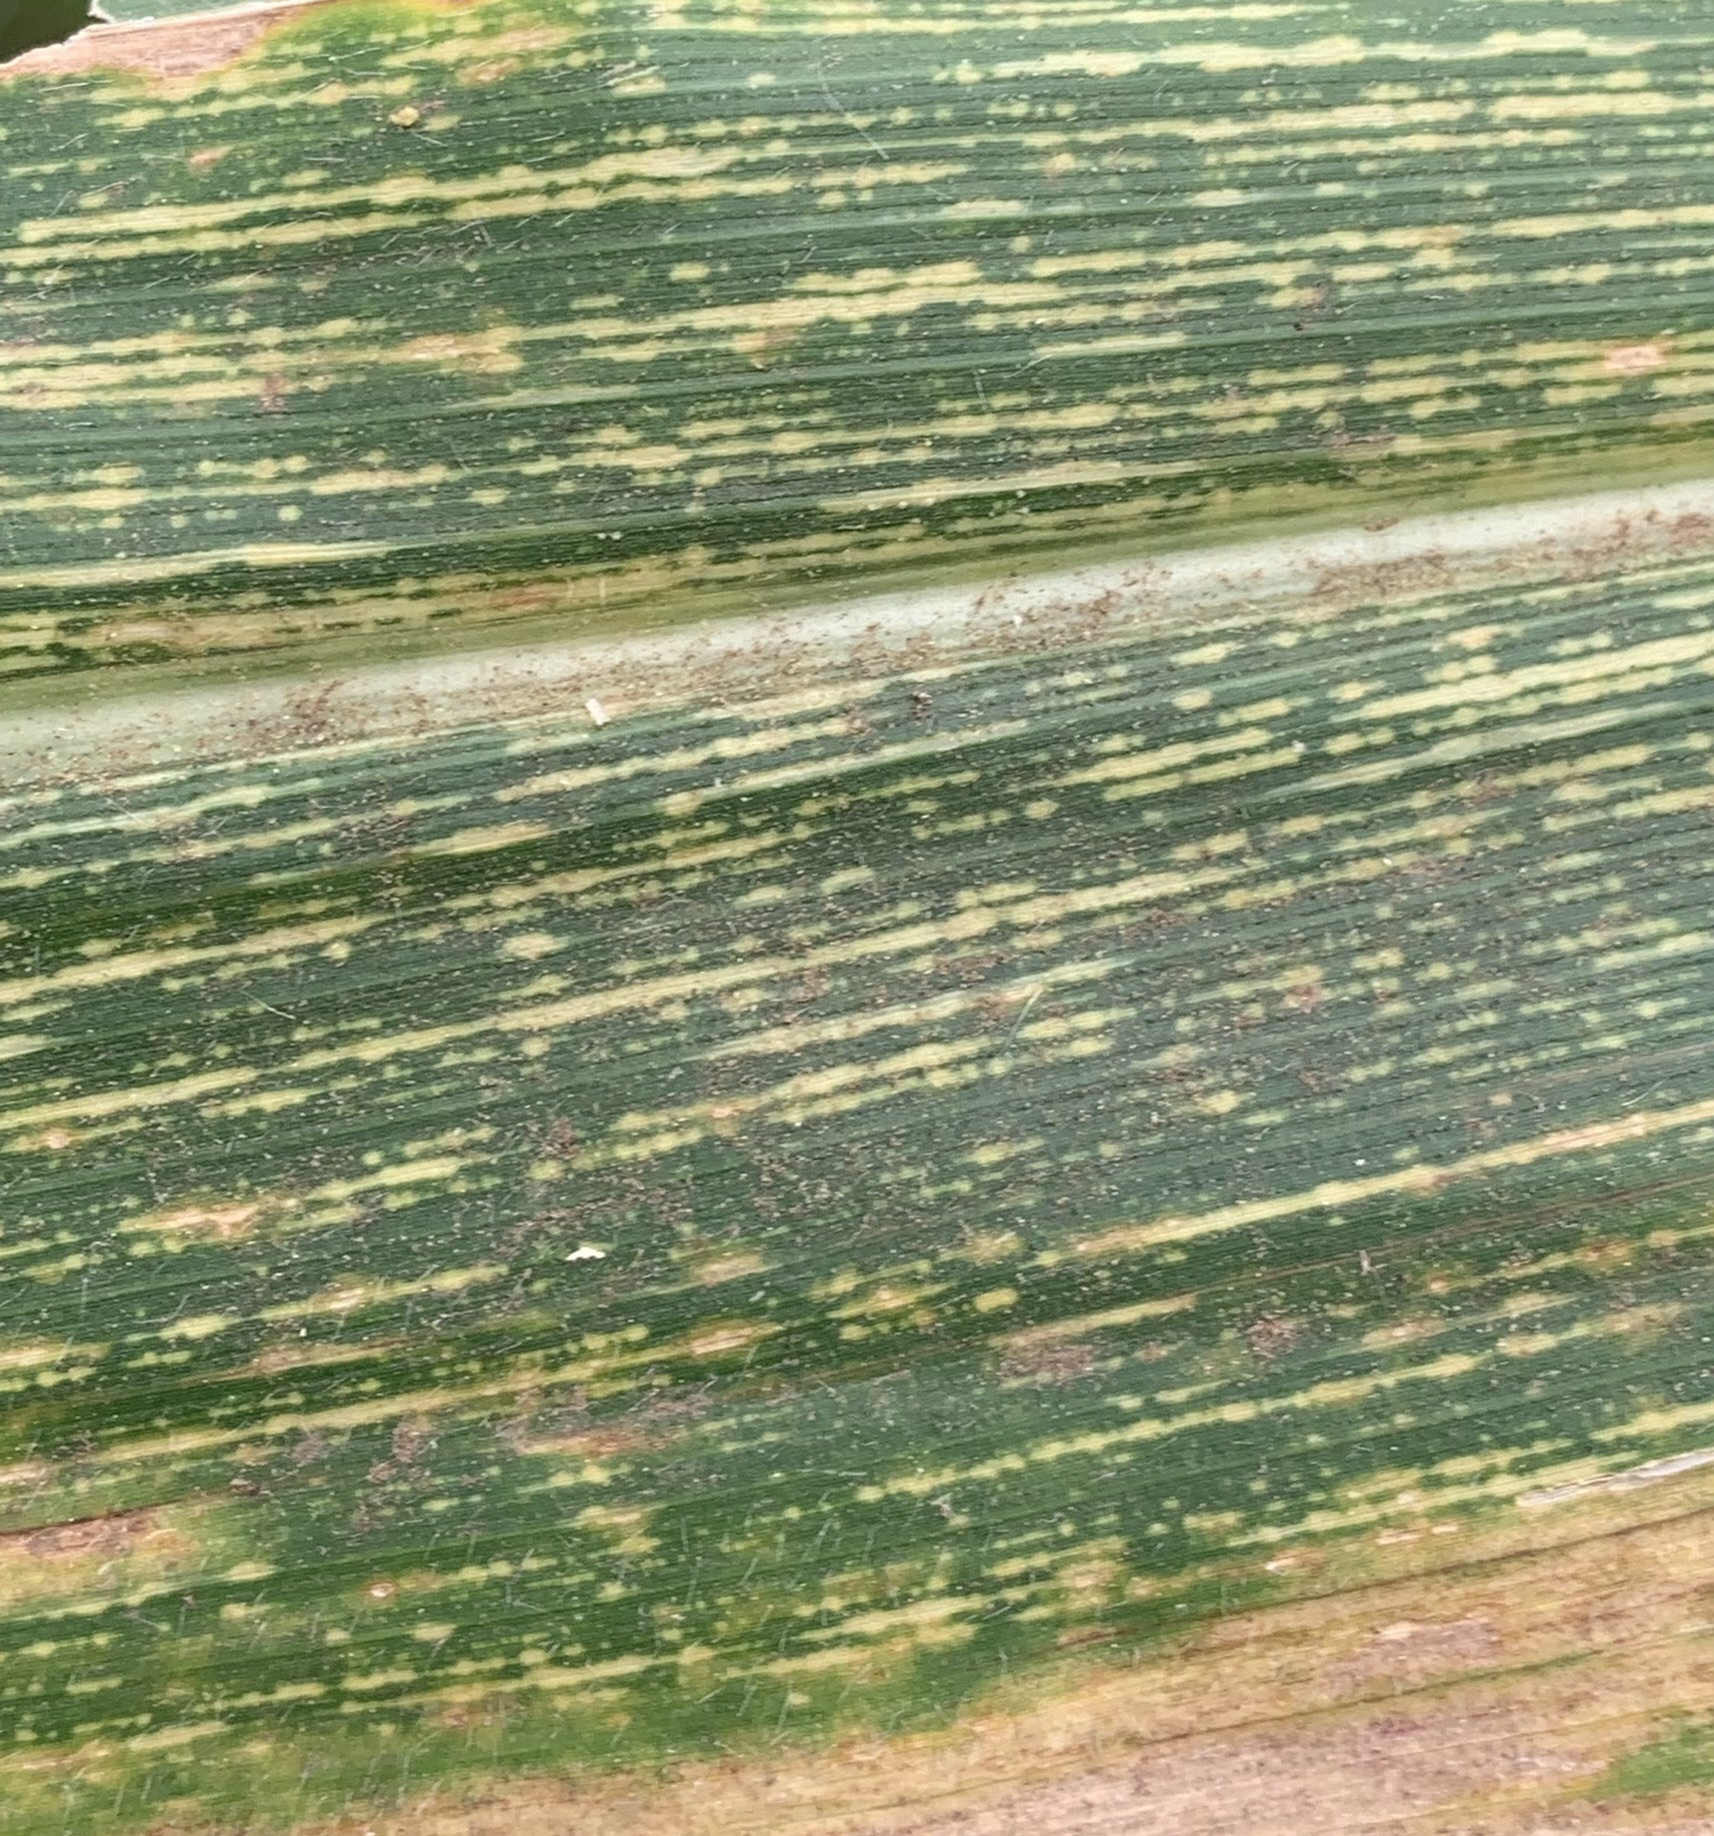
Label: MSV